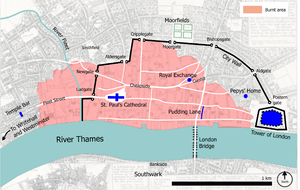
Thomas Farriner est un boulanger de Londres du XVIIᵉ siècle.